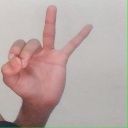
अक्षर: ण